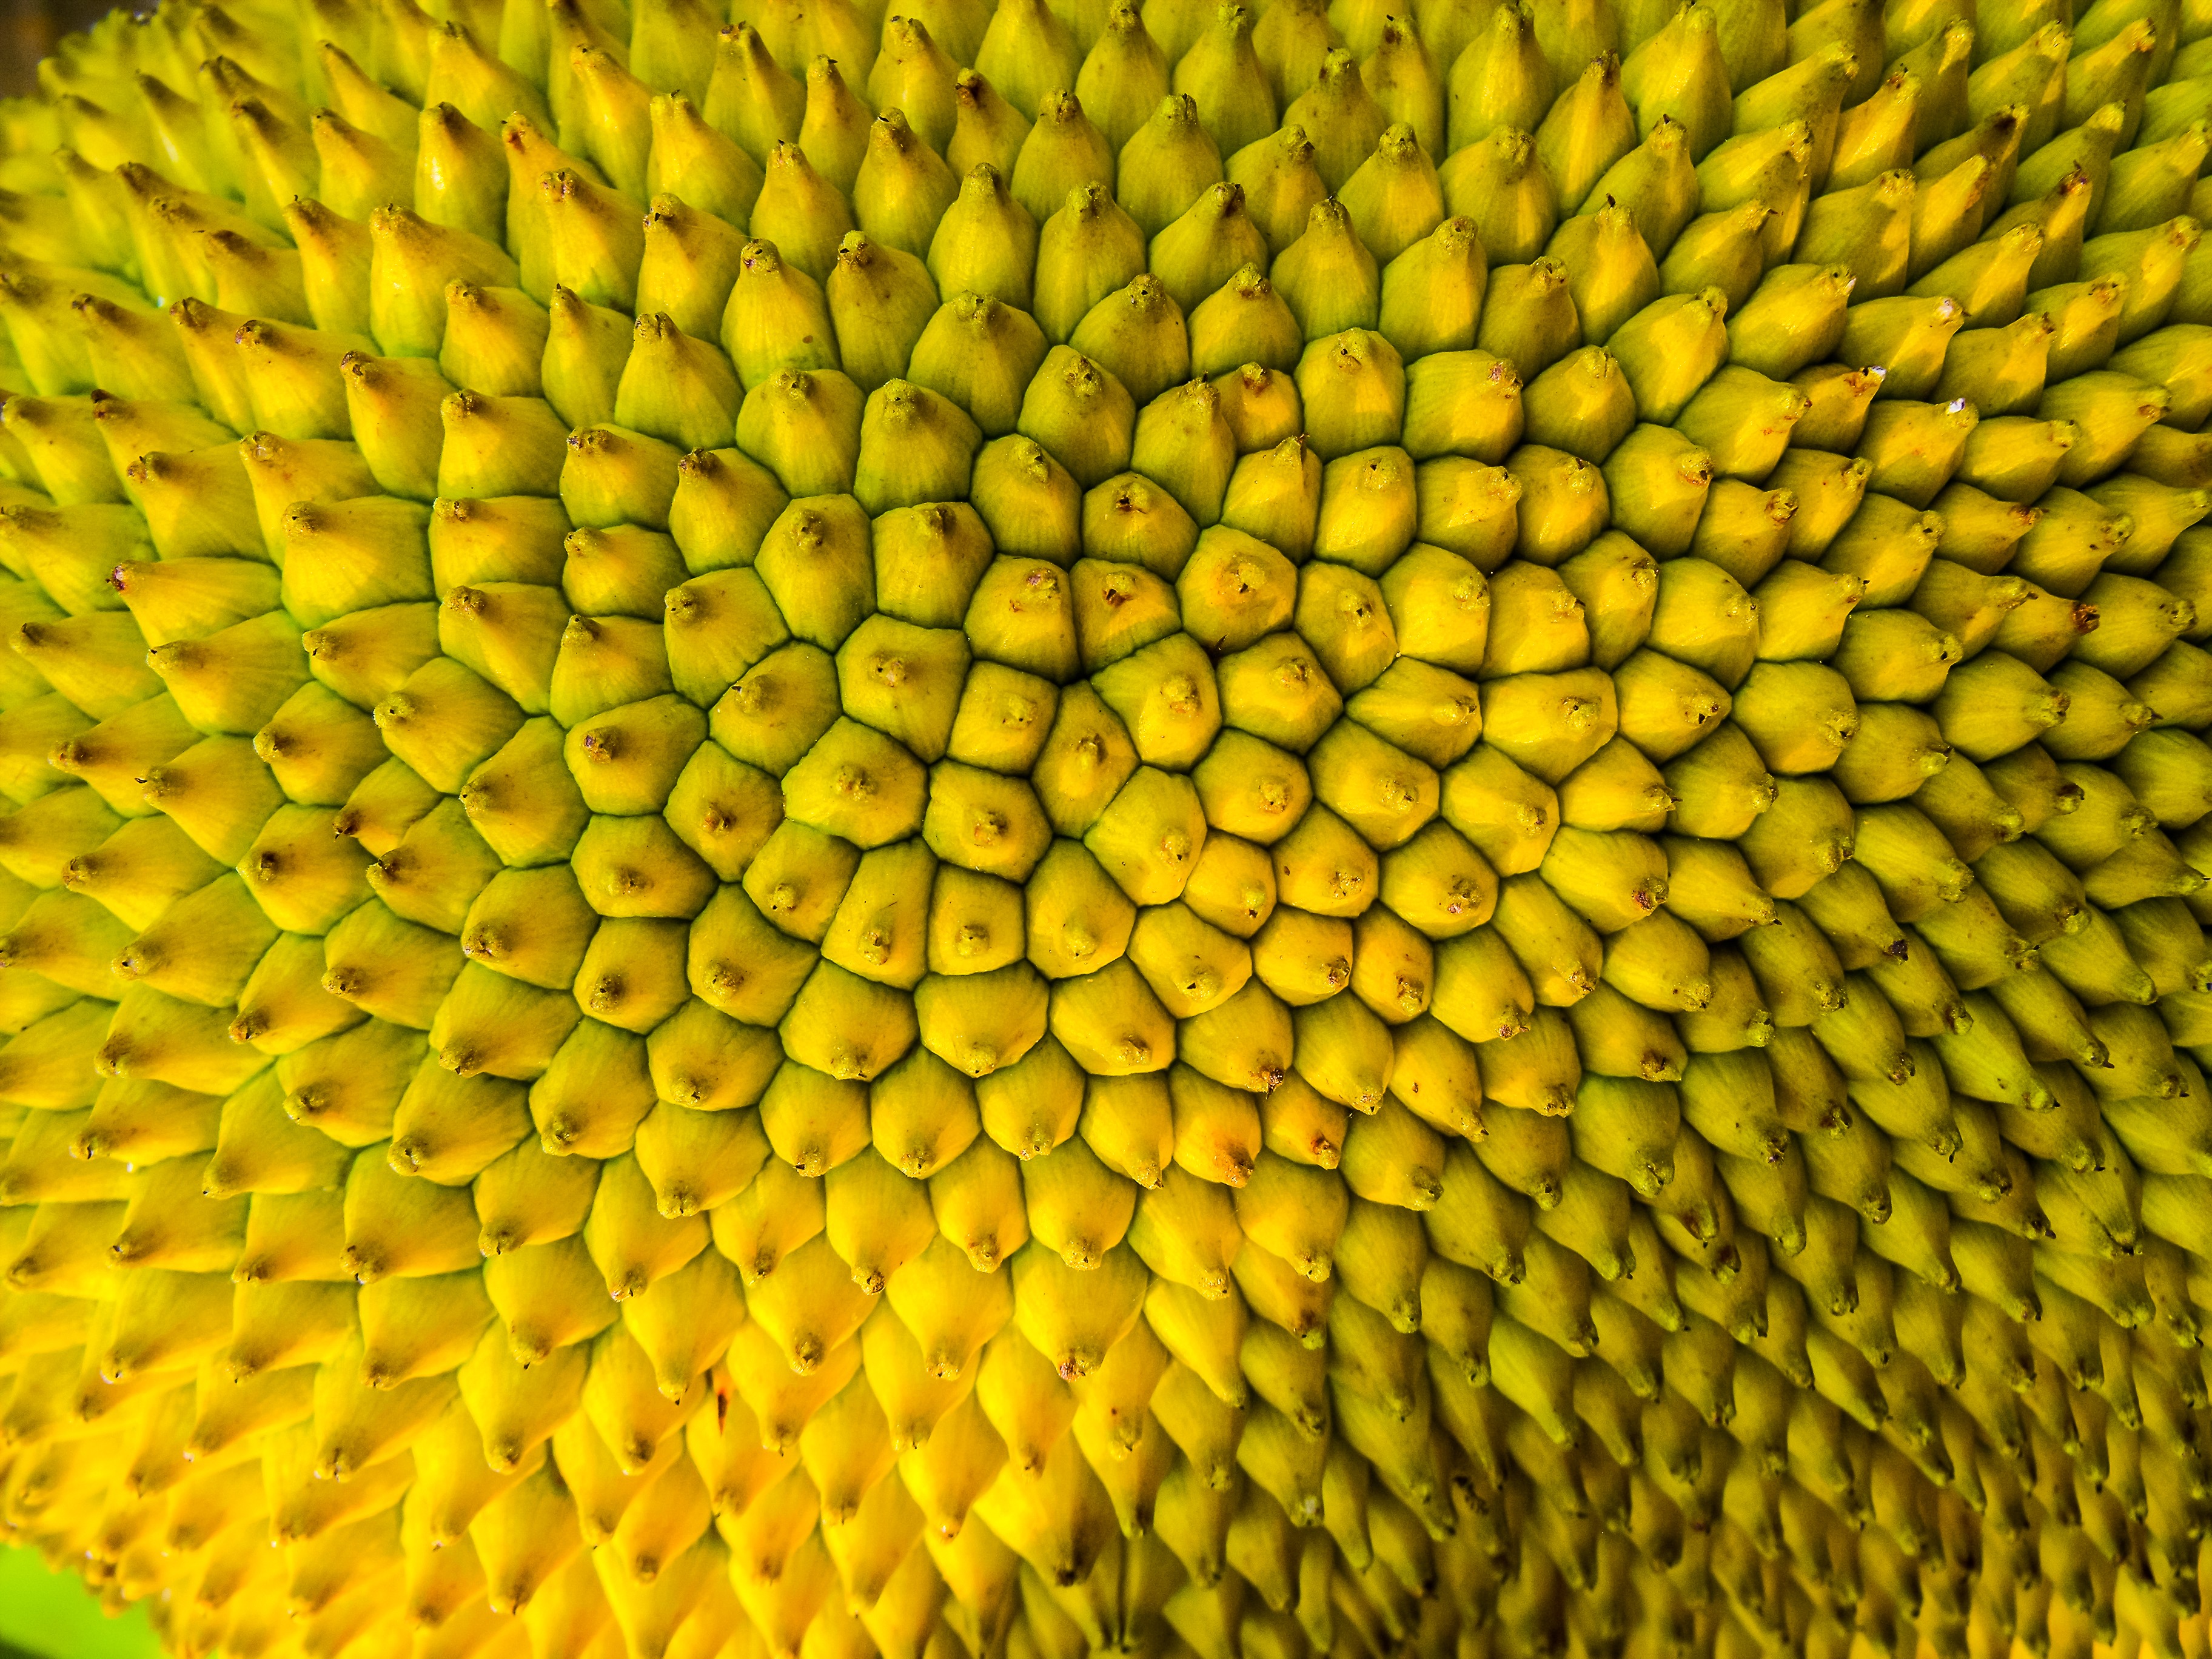
plant, fruit, flower, pollen, food, green, produce, crop, yellow, agriculture, close, shell, sunflower, jack, vegetarian food, jackfruit, flowering plant, daisy family, jack fruit, sunflower seed, land plant